List of municipalities in Saskatchewan

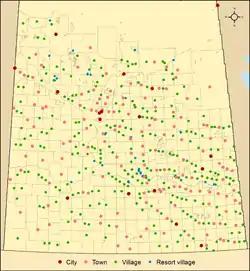
Distribution of Saskatchewan's 16 cities, 146 towns, 264 villages and 40 resort villages (2013)

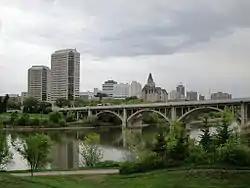
Downtown Saskatoon, the largest city in Saskatchewan

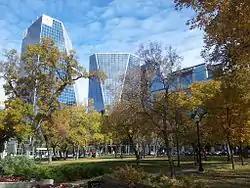
Downtown Regina, Saskatchewan, Saskatchewan's capital and second largest city

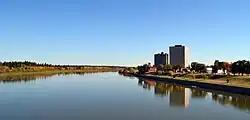
Skyline of Prince Albert, Saskatchewan

As of 2020, Saskatchewan has 454 urban municipalities, which includes the sub-types of cities, towns, villages and resort villages.